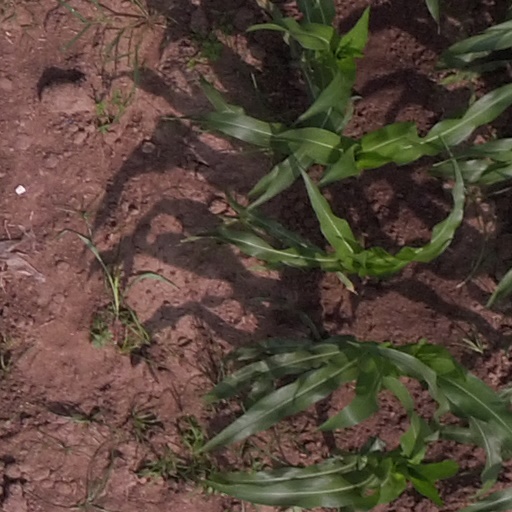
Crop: maize; corn